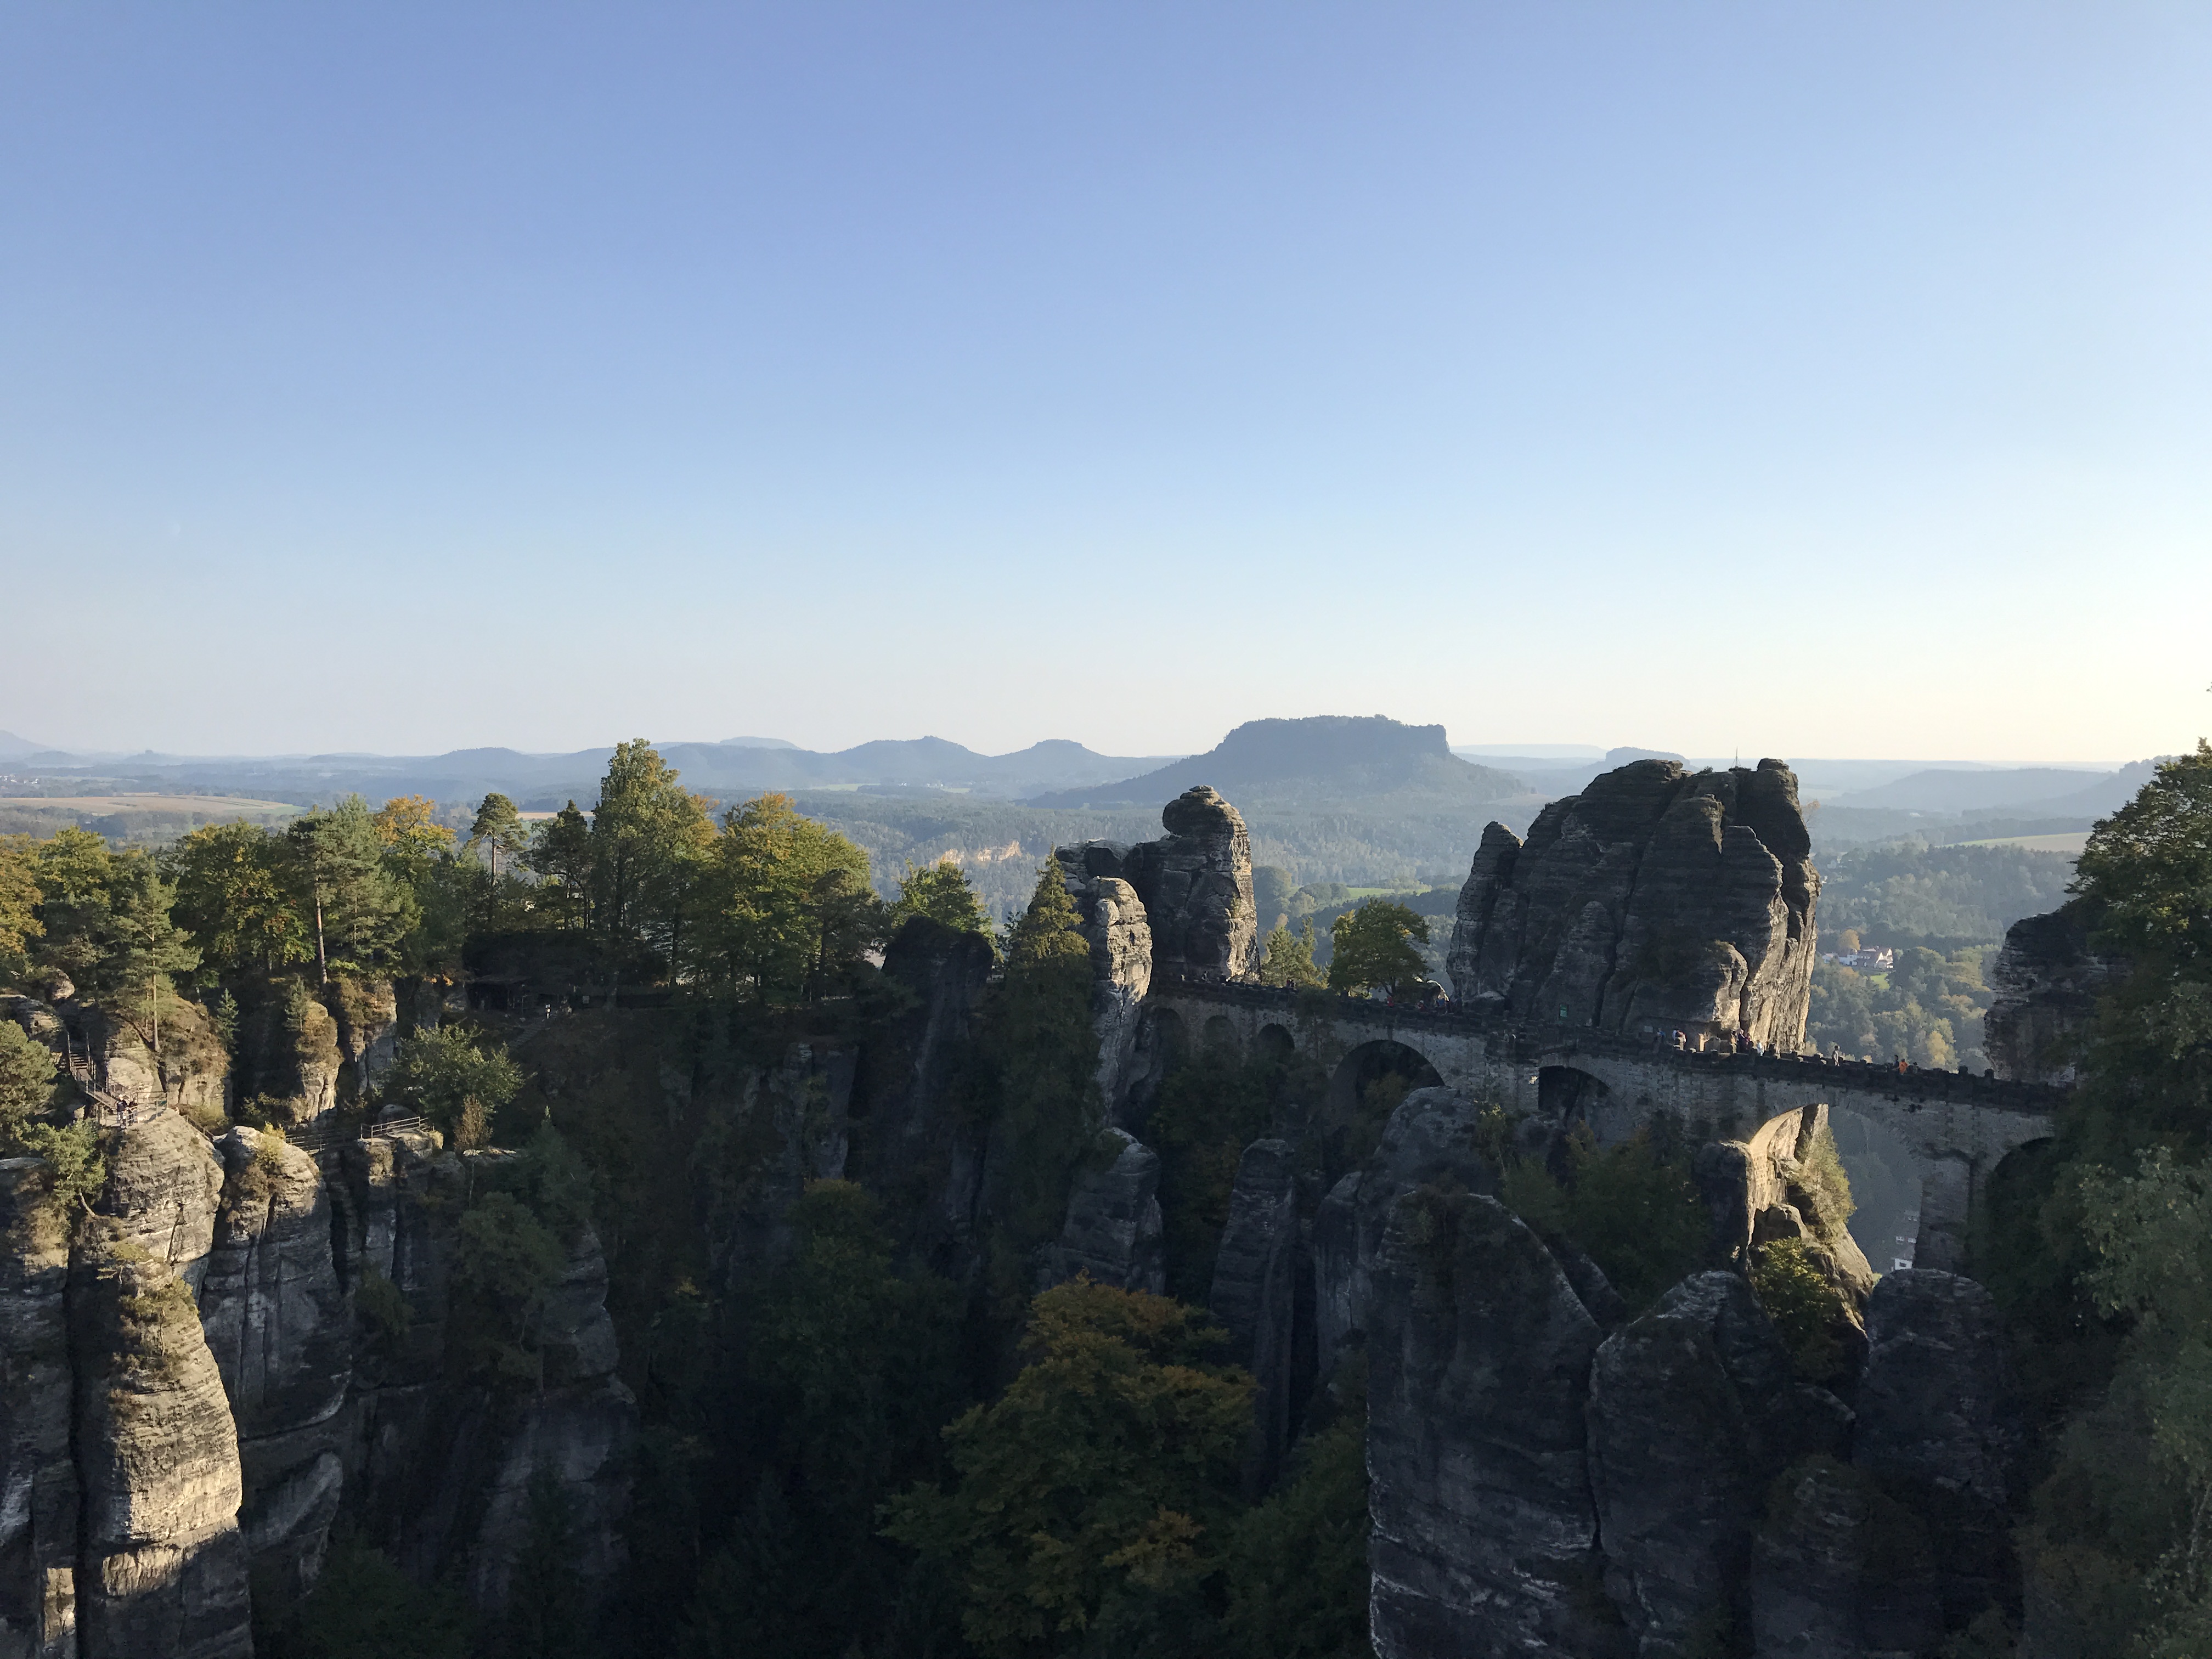
bastei bridge, dresden, cliffs, bridge, autumn, saxony, nature, sky, rock, tree, escarpment, mountain, national park, terrain, formation, badlands, landscape, cliff, plant, hill, outcrop